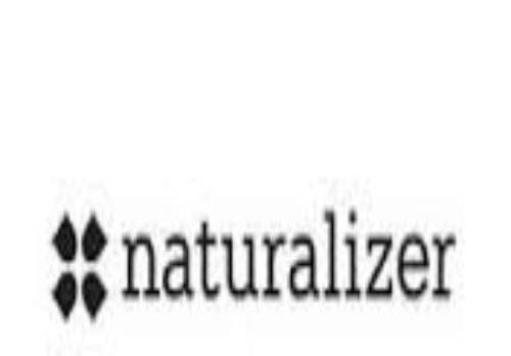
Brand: naturalizer-1
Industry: Clothes